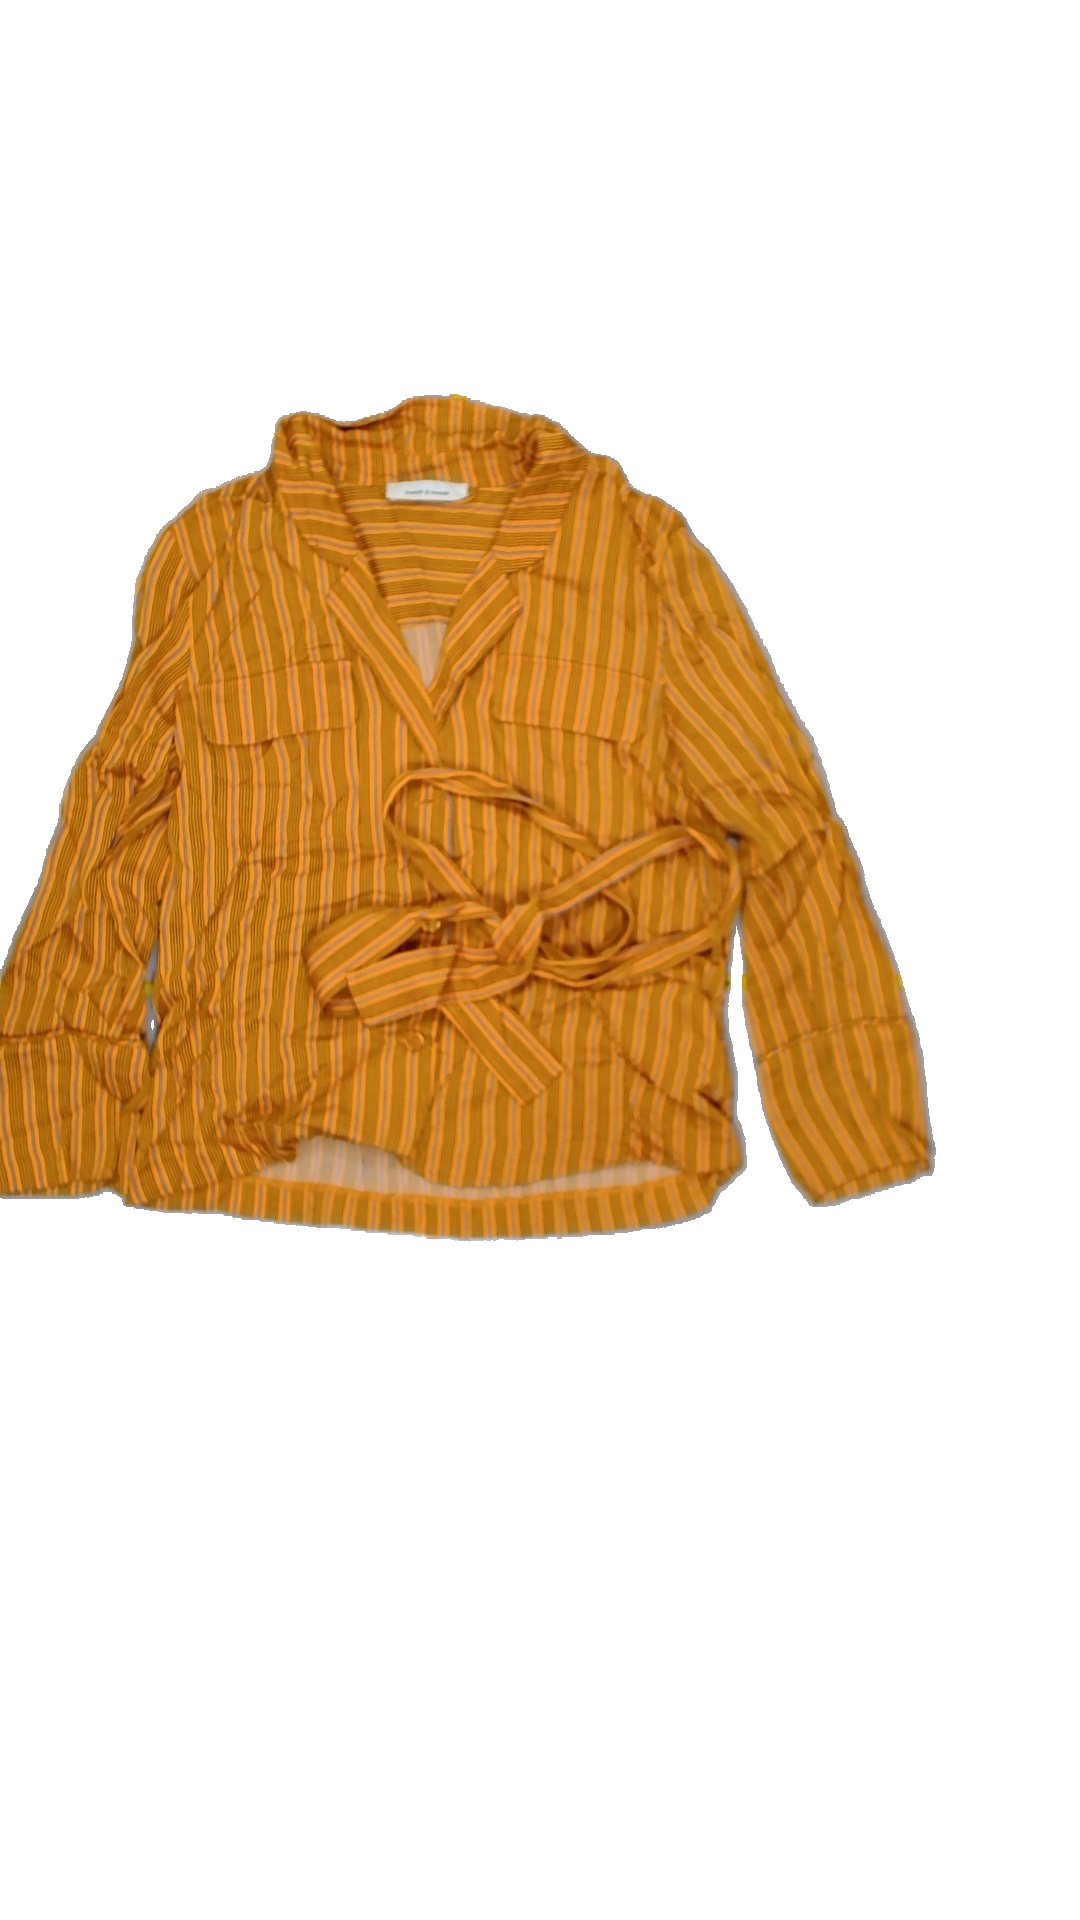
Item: Shirt (Ladies)
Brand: Samsö
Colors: Multicolor
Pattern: Striped
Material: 100%viscose
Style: No trend
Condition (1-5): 4
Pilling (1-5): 4
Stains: No
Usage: Reuse
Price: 50-100